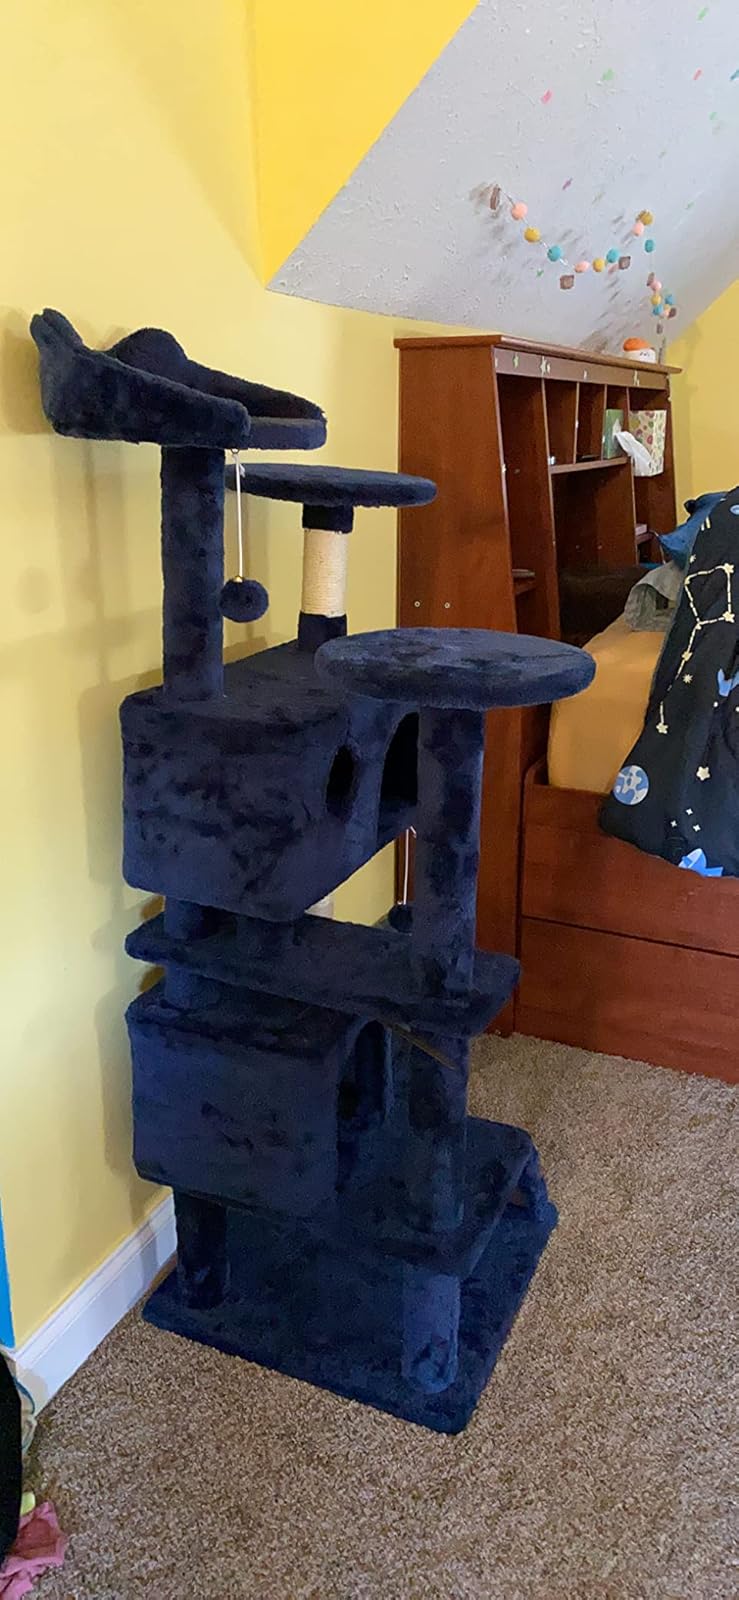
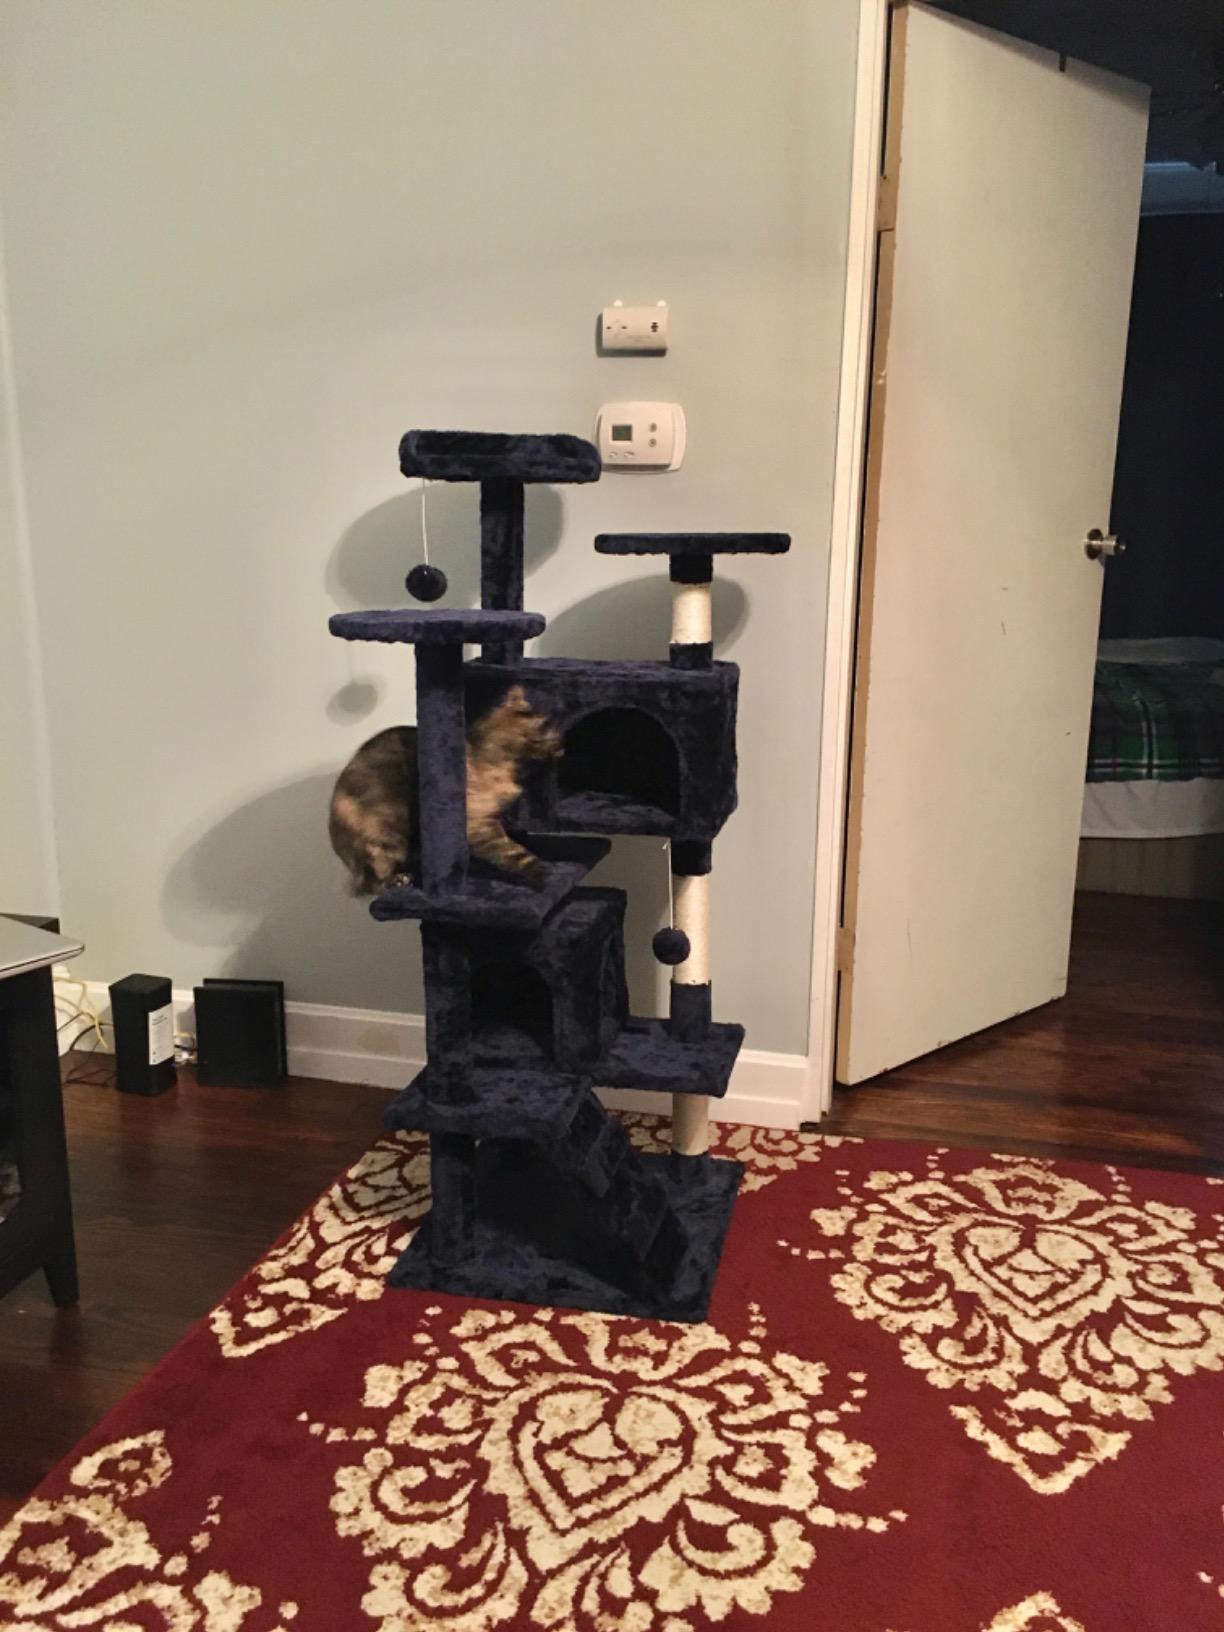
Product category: items_cat tree
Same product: yes